Fédération nationale de la libre pensée

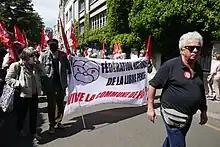
150th anniversary of the Paris Commune.

The Fédération nationale de la libre pensée is a French not-for-profit federation of local associations concerned with free thought.